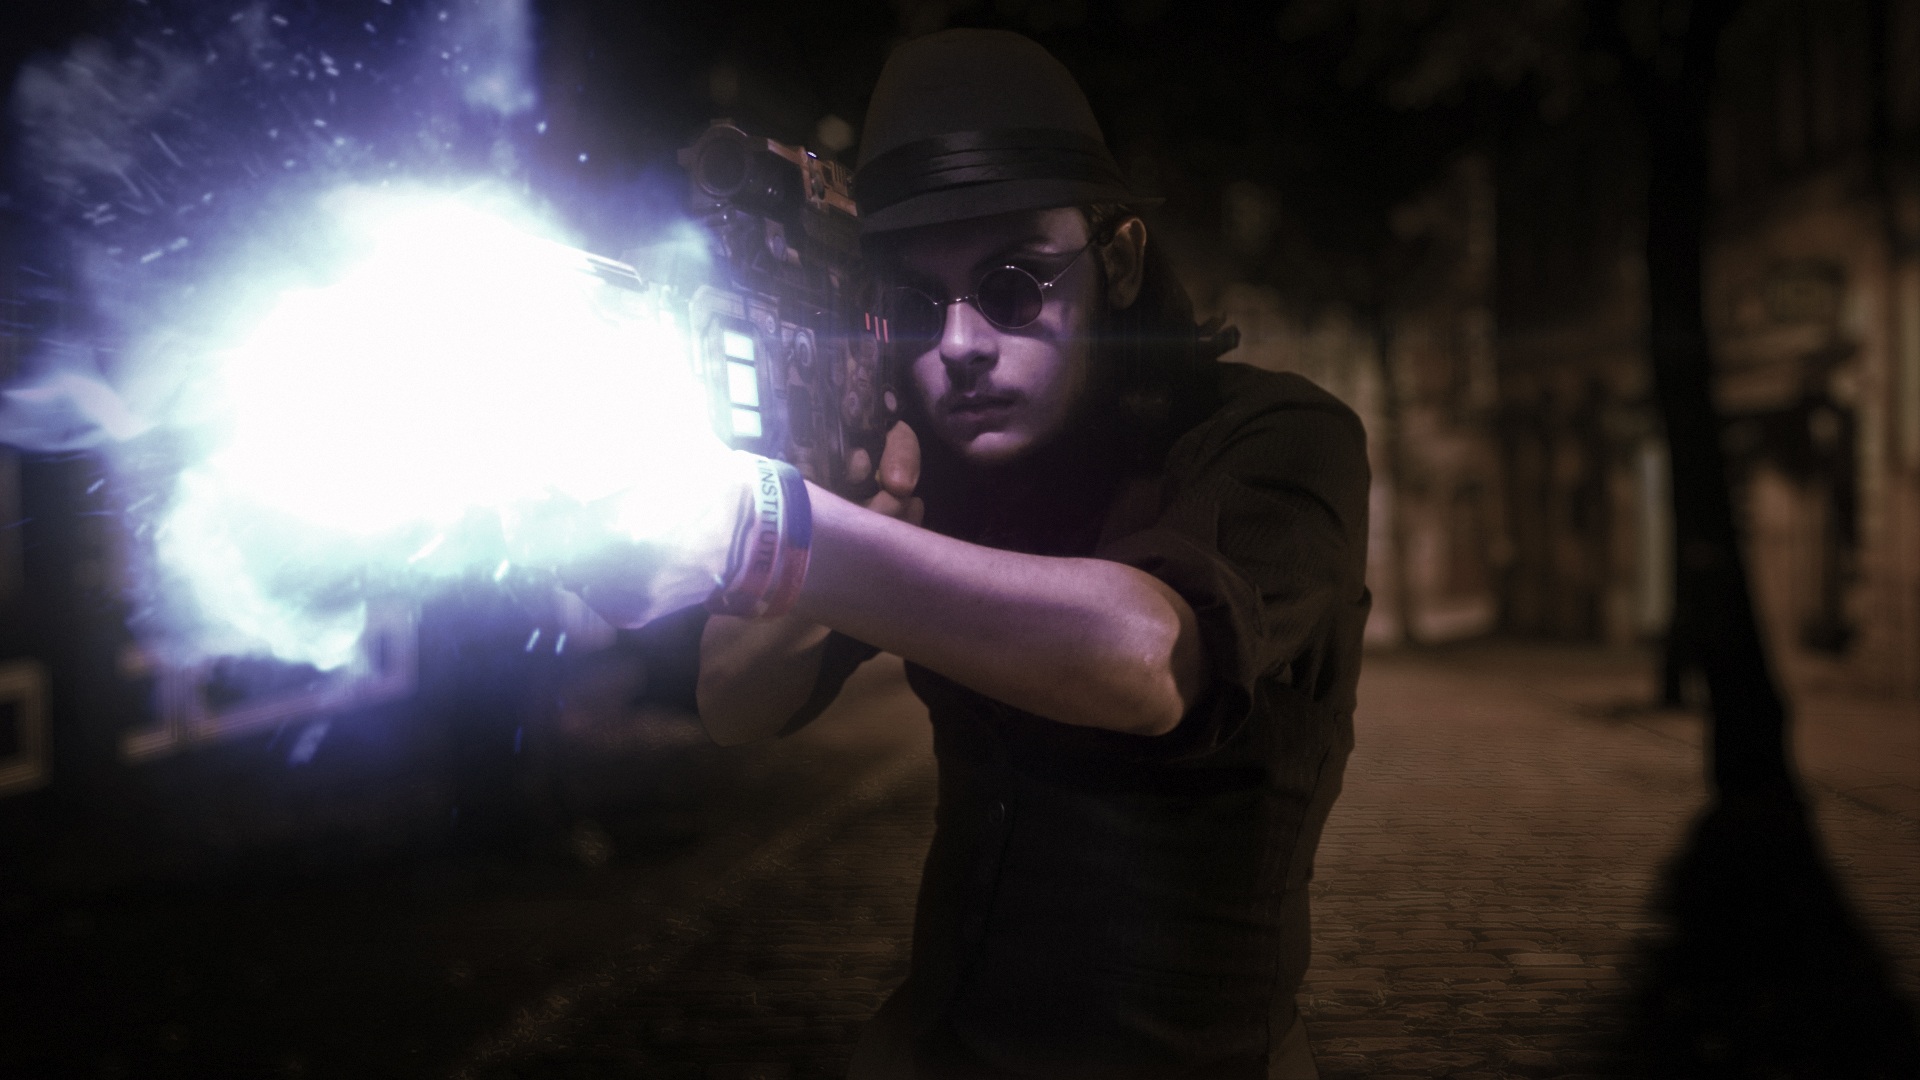
man, technology, street, night, vintage, darkness, fashion, beard, gothic, cosplay, punk, steampunk, shooting, style, costume, handsome, victorian, attractive, stylish, screenshot, scifi, fancy, cyberpunk, trilby, blaster